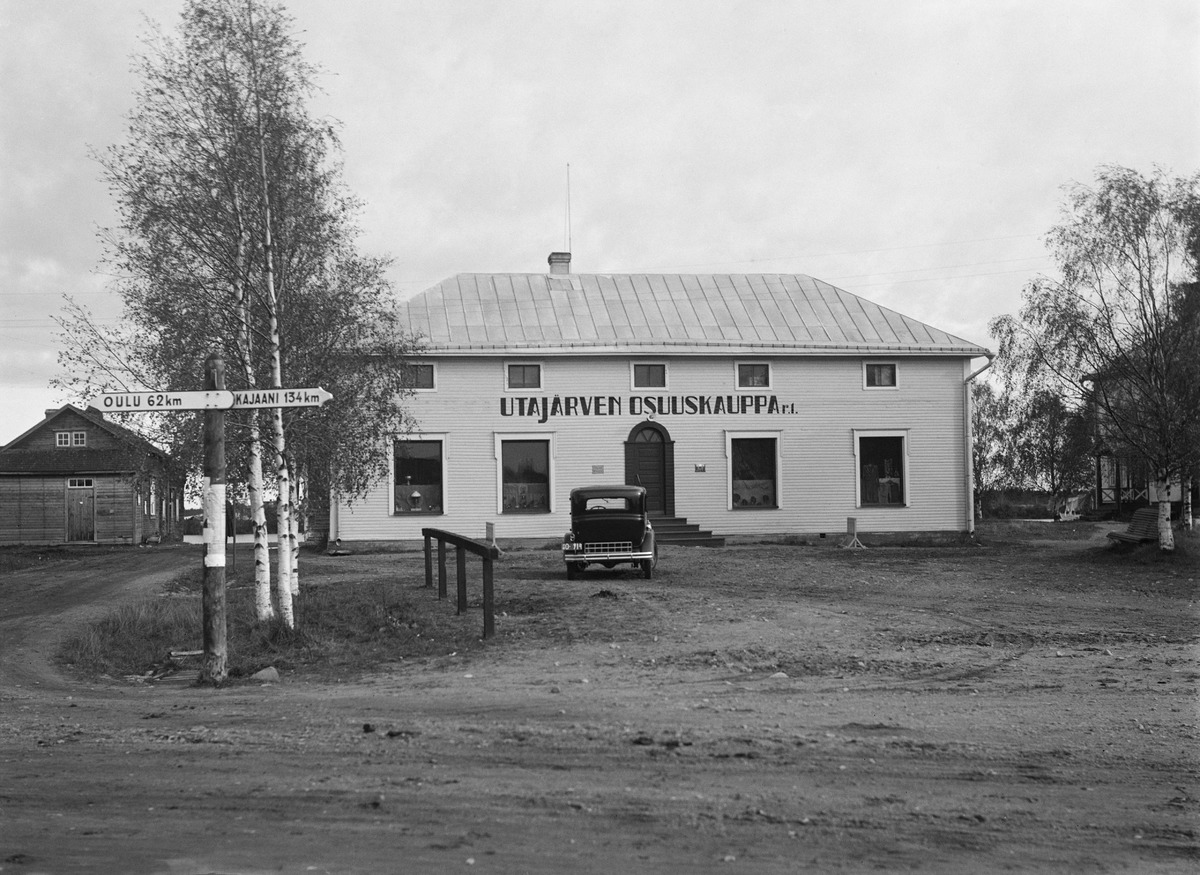
Utajärven osuuskauppa, kauppa,rakennukset
sisällön kuvaus: Utajärven osuuskauppa 1.10.1932. content description: The cooperative shop in Utajärvi in Finland on October 1, 1932.
Vuosi: 1932
Paikka: Suomi, Utajärvi, Suomi, Utajärvi
Aiheet: SOK; Suomen Osuuskauppojen Keskuskunta; osuuskauppa; osuuskaupat; rakennukset; myymälät; kokokuva; ulkokuva; osuuskunnat; osuusliikkeet; consumer cooperatives; retail cooperatives; cooperative shops; buildings